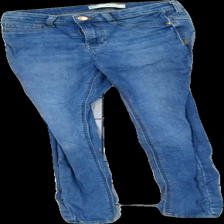
View: front
Type: Jeans
Category: Ladies
Brand: Gina Tricot
Colors: Blue
Material: 100% cott
Cut: Tight
Size: S
Price range: <50
Recommended usage: Reuse